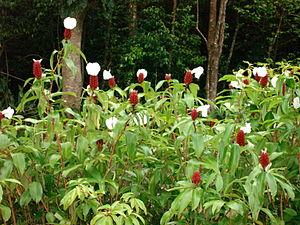
Costus speciosus, Canne d'eau
Cheilocostus speciosus est une espèce de plantes du genre Cheilocostus de la famille des Costaceae. Cette espèce est encore connue sous son précédent nom scientifique, Costus speciosus. En effet, la réforme du genre Costus est récente.